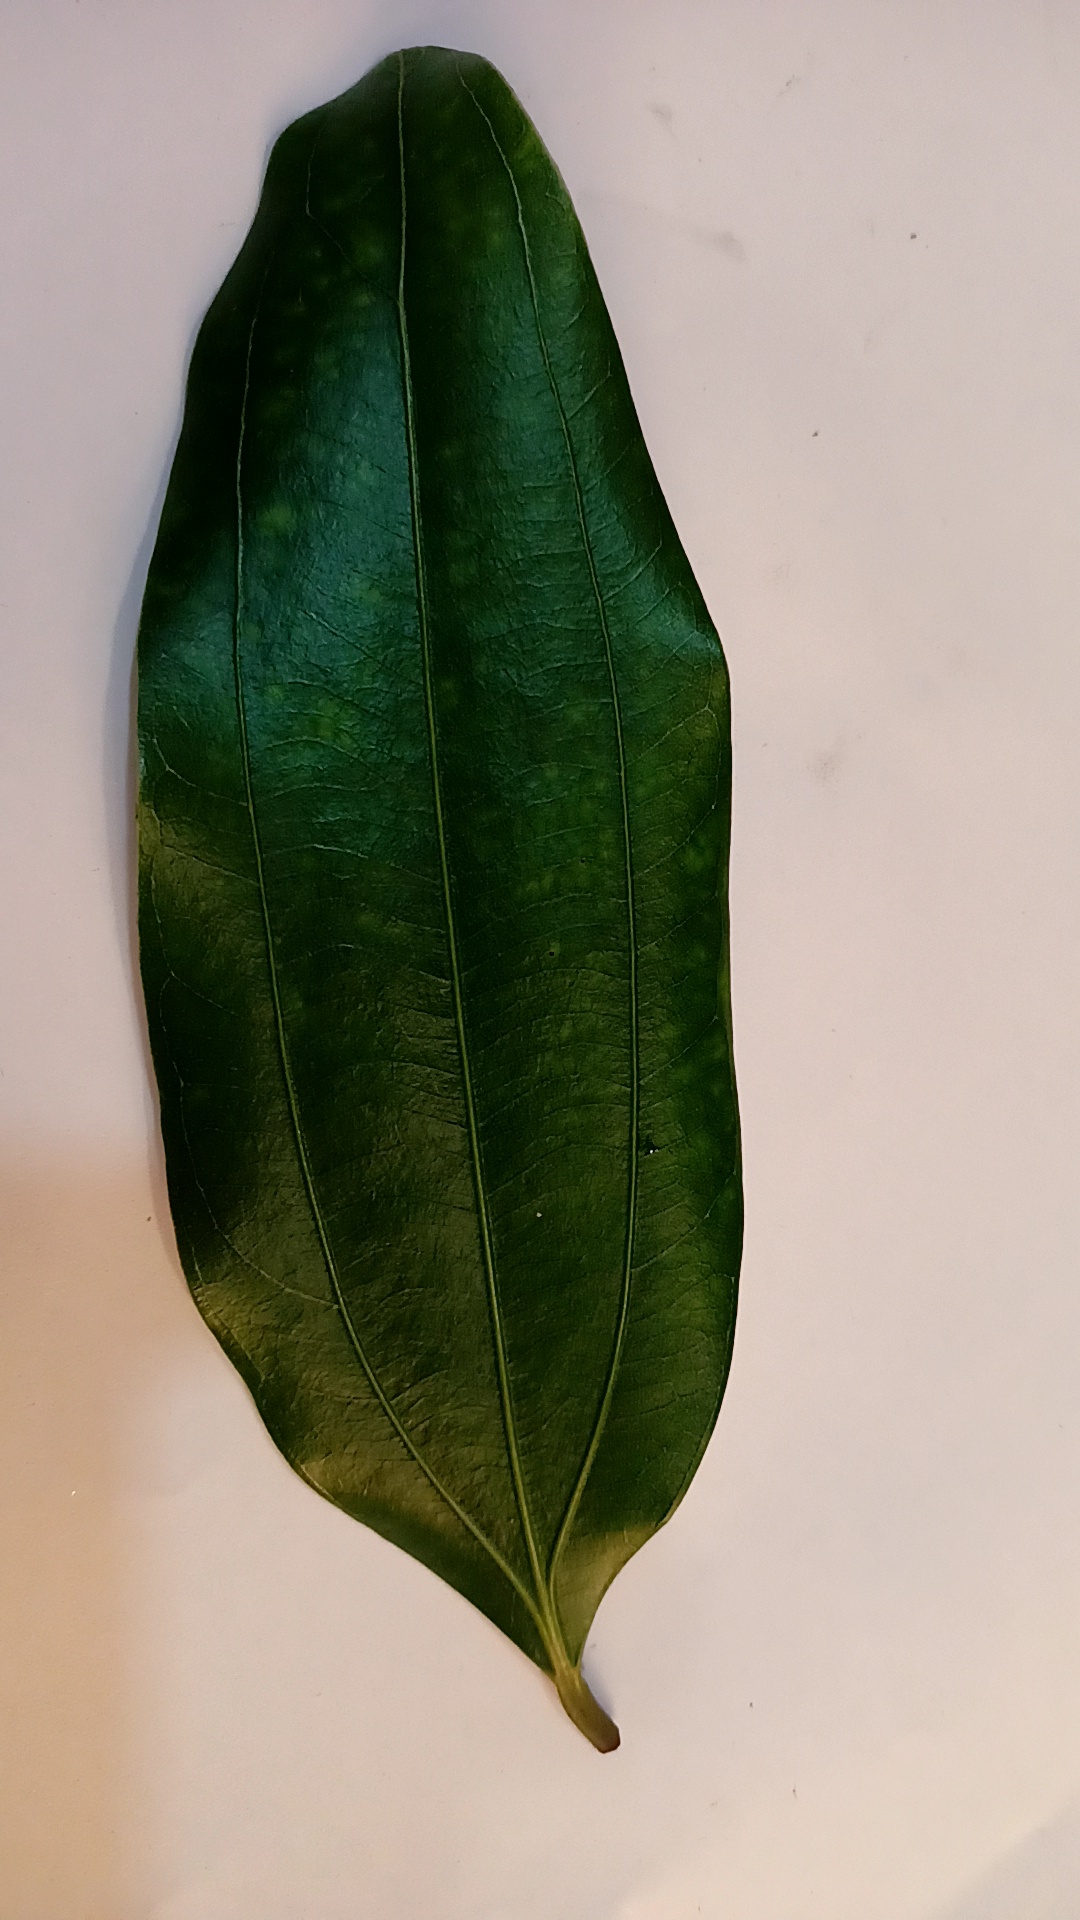
Label: Healthy